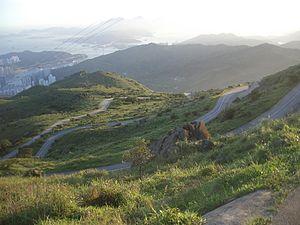
Le Sentier MacLehose ou MacLehose Country Trail, inauguré le 26 octobre 1979, est un sentier de randonnée qui traverse une grande partie des Nouveaux Territoires, à partir de Pak Tam Chung, dans le district de Sai Kung, à l'est de Tuen Mun, dans la partie occidentale du territoire de Hong Kong.